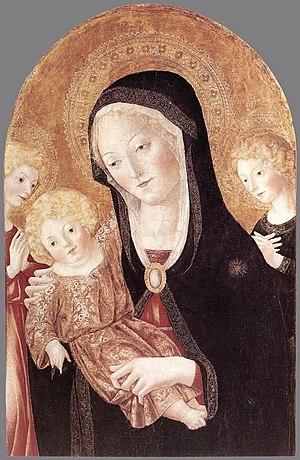
Neroccio di Bartolomeo de' Landi ou Neroccio de' Landi ou est un peintre et un sculpteur italien de l'école siennoise du Quattrocento.